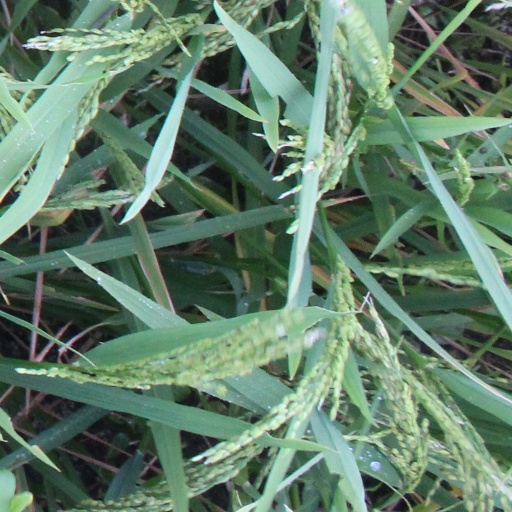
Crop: rice